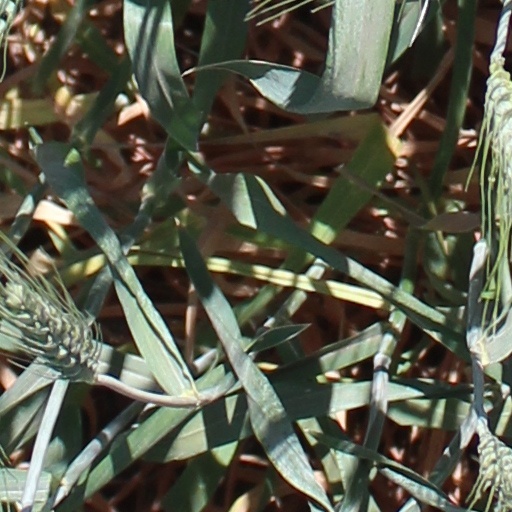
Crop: wheat